2024 United Nations Biodiversity Conference

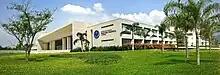
The Valle del Pacifico convention center in Cali, where the negotiations for the 2024 United Nations Biodiversity COP16 were held.

The UNCBD COP16 was originally set to be held in Turkey; however, on 31 July 2023, the conference's organizing committee notified Parties that the country had decided to give up its right to host and preside the event, due to "a force majeure situation" caused by the impact of the nationwide earthquakes that struck in February of the same year.